Arena Naucalpan 34th Anniversary Show

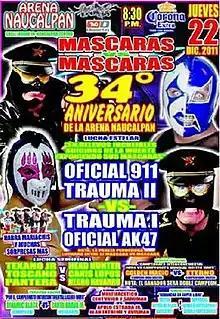
Official poster for the show depicting Oficial 911, Oficial AK-47, Trauma I and Trauma II

The Arena Naucalpan 34th Anniversary Show was an annual professional wrestling major event produced by Mexican professional wrestling promotion International Wrestling Revolution Group (IWRG), which took place on December 22, 2011 in Arena Naucalpan, Naucalpan, State of Mexico, Mexico. The show celebrated the 34th Anniversary of the construction of Arena Naucalpann, IWRG's main venue, in December 1977. From 1977 until 1996 the arena was affiliated with various promotions such as Universal Wrestling Association (UWA) and Consejo Mundial de Lucha Libre (CMLL) but in 1996 arena owner and wrestling promoter Adolfo Moreno created his own promotion, IWRG.